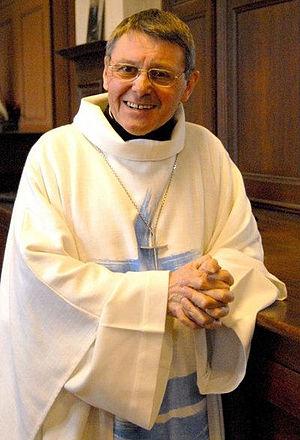
Mgr Gilbert Louis, évêque émérite de Châlons
Gilbert Louis, né le 31 mai 1940 à Champsecret, est un évêque français, évêque de Châlons-en-Champagne de 1999 à 2015, puis évêque émérite.